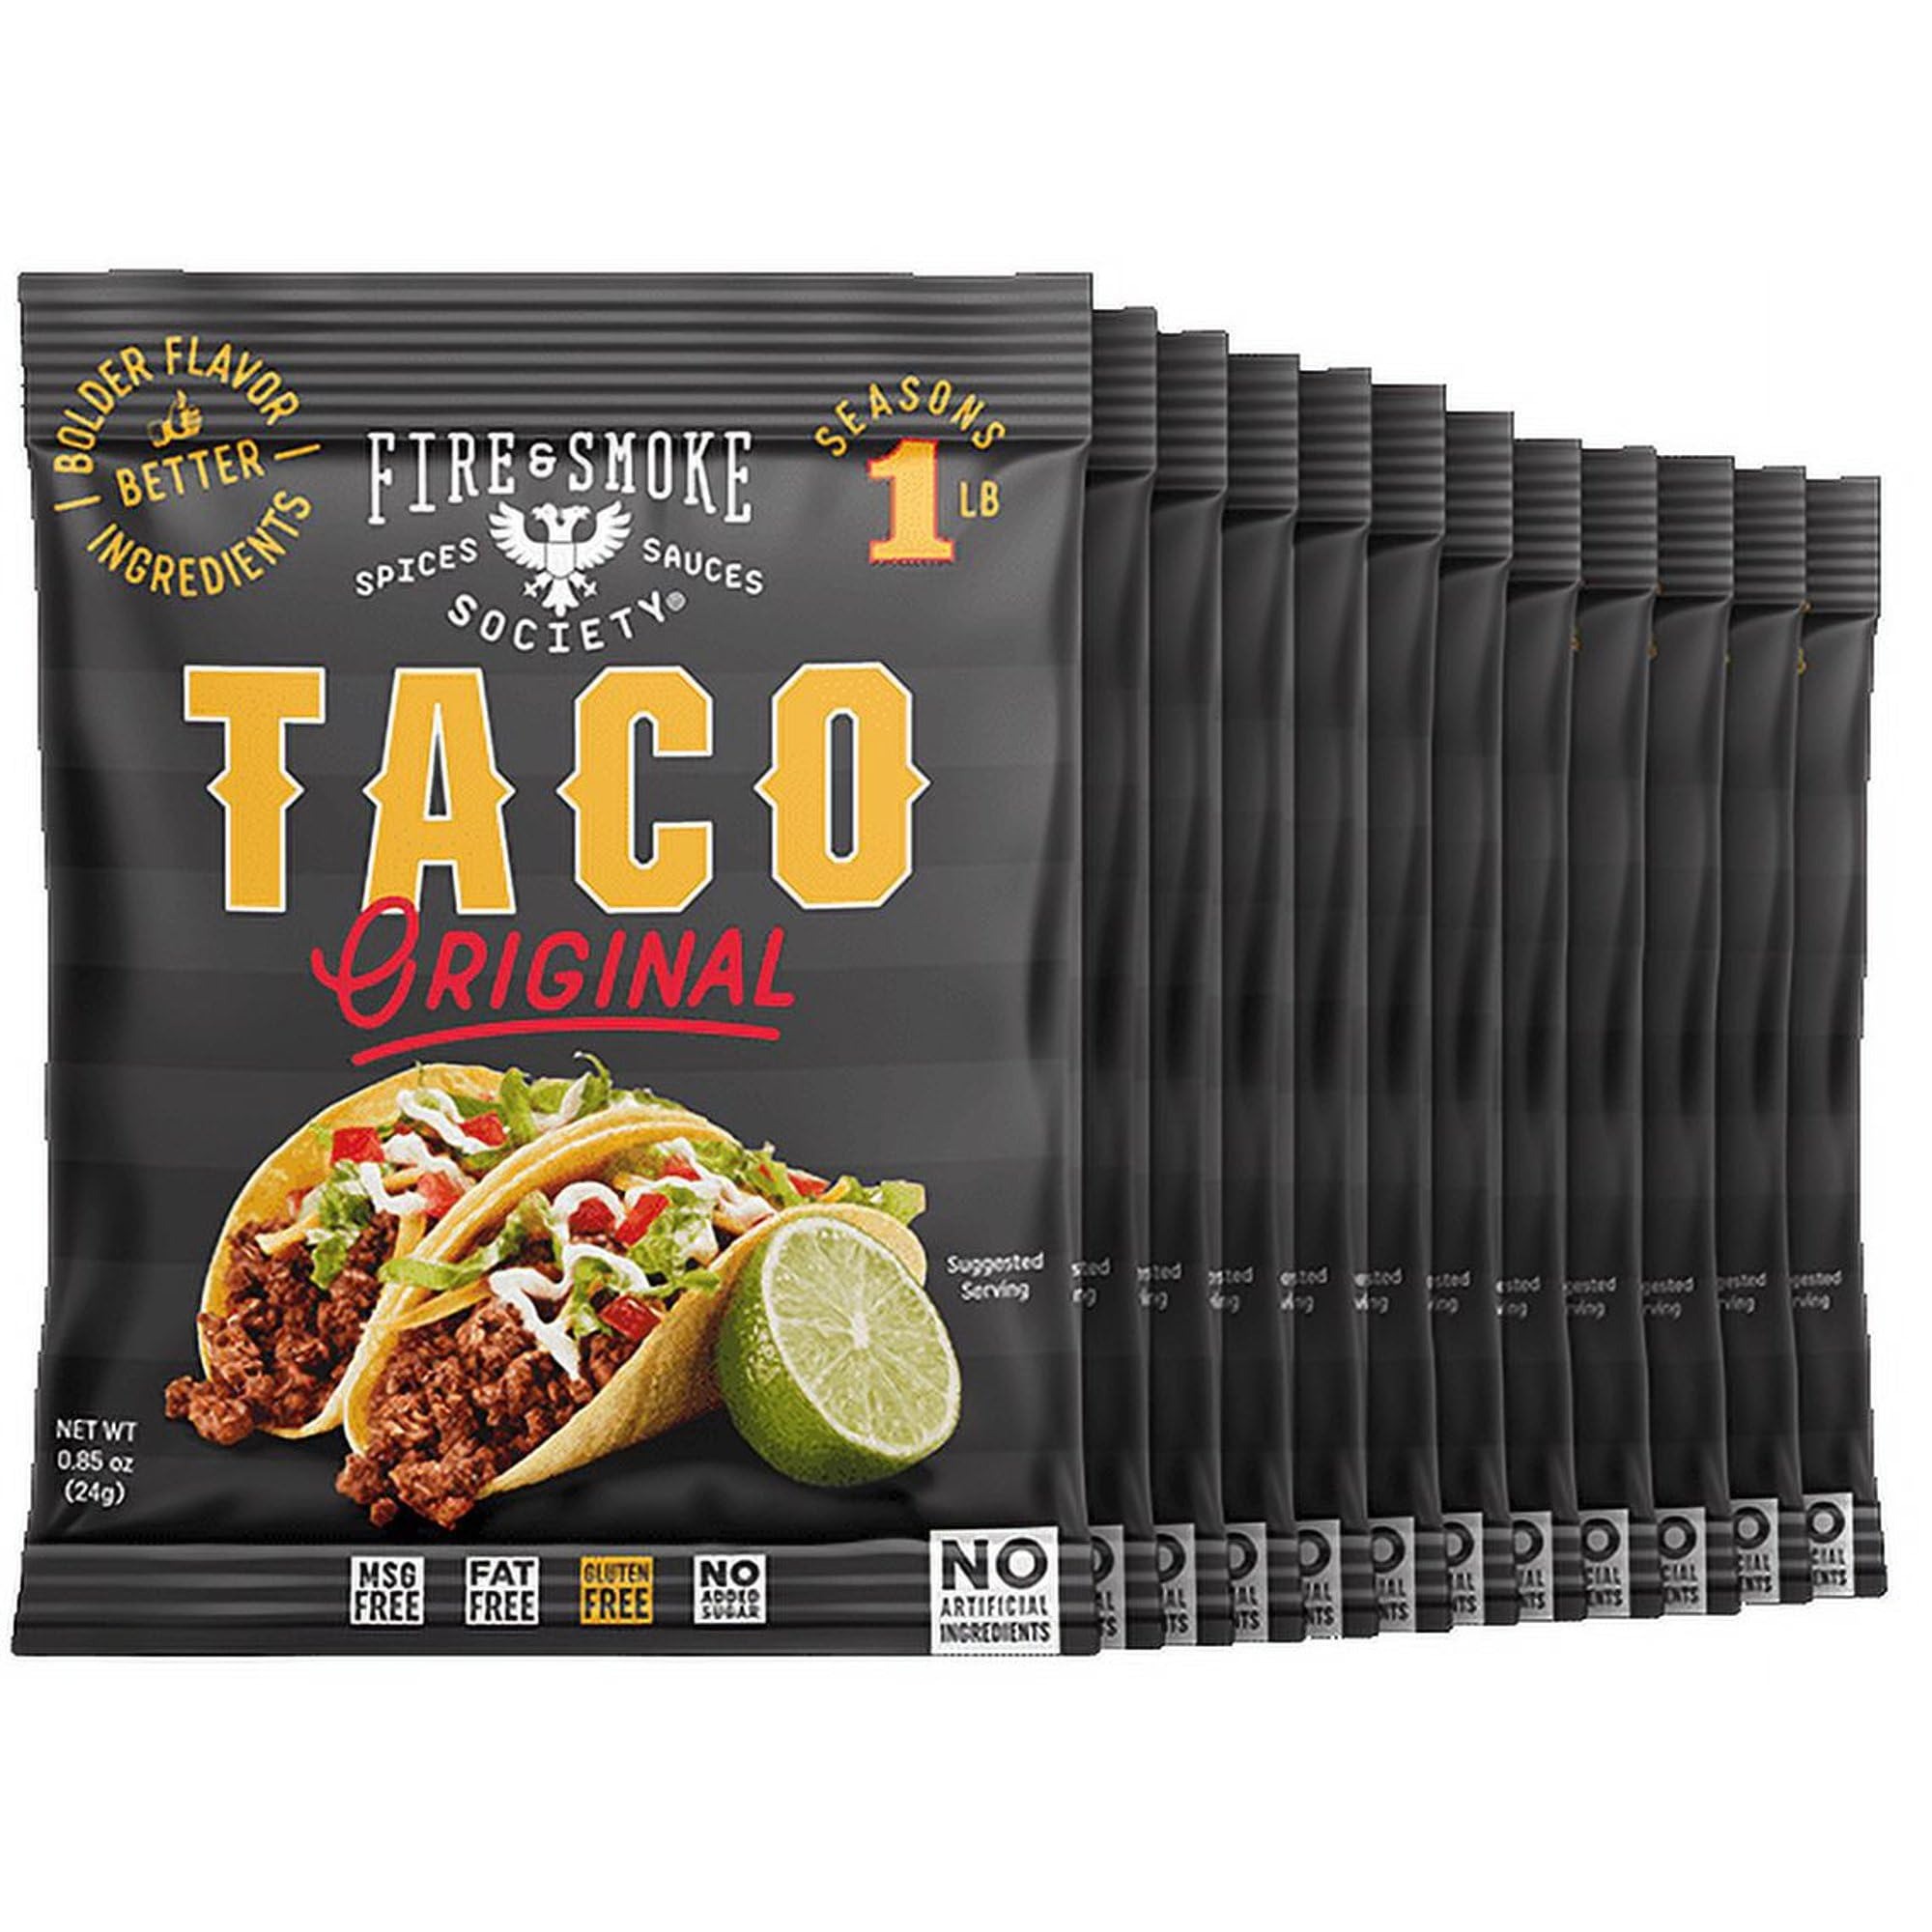
Item Name: Fire & Smoke Society Taco Seasoning Mix | .85 oz (12-Pack) | Mexican Seasoning for Carnitas, Fajitas, Steak, Beef, Chicken
Bullet Point 1: ONLY THE BEST INGREDIENTS: Our Taco mix is a blend of pure ground chiles, cumin, Mexican oregano, black pepper, and a pinch of cocoa that add an irresistible taste to your favorite mexican dishes. Use it as a fajita seasoning mix, chicken seasoning, carnitas seasoning, and beef seasoning. No artificial ingredients, no msg, gluten free taco seasoning.
Bullet Point 2: AUTHENTIC TASTE: Our taco seasoning packets are inspired by the traditional flavors making it the perfect Mexican spice mix for those who love authentic and bold taste in their dishes.
Bullet Point 3: VALUE PACK: With 12 taco spices packets in each order, you always have delicious seasoning for tacos on hand and at the ready. Impossibly easy and impressively delicious. Our taco seasoning creates satisfying, long-somered flavors in a flash.
Bullet Point 4: VERSATILE SEASONING: Our mild taco spice tastes great on tacos, fajitas, fajita vegetables, strip steak, flank steak, carnitas in chili, pots of beans, burrito seasoning and as a chicken taco seasoning.
Bullet Point 5: ELEVATE YOUR CULINARY CREATIONS: Fire & Smoke Society is devoted to home cooks who love serving great food to family and friends. We work hard to create bold, memorable flavors and unique seasonings and spices for cooking, baking, or smoking that delight customers on every level–and keep them coming back (for second helpings). Every Fire & Smoke Society seasoning mix is thoughtfully designed with delicious in mind.
Product Description: It's Taco Tuesday, elevate your Mexican cuisine with our versatile taco seasoning bulk packets, that can be used as a taco, chorizo, and al pastor seasonings. Our low-sodium blends are perfect for adding rich, complex flavors to ground beef, chicken, or any taco meat. Made with pure ground chiles, cumin, Mexican oregano, and a hint of cinnamon and cocoa, these seasonings will make your taste buds dance with joy. Enjoy the benefits of MSG-free, gluten-free, fat-free, and no artificial ingredients in every packet. Perfect for stocking up, our 12-pack ensures you have the right seasoning for tacos, fajitas, chili, and more. Add these flavorful herbs to your taco shells and taco sauce to complete your taco night kit. Que Rico!
Value: 10.2
Unit: Ounce

Price: 18.99